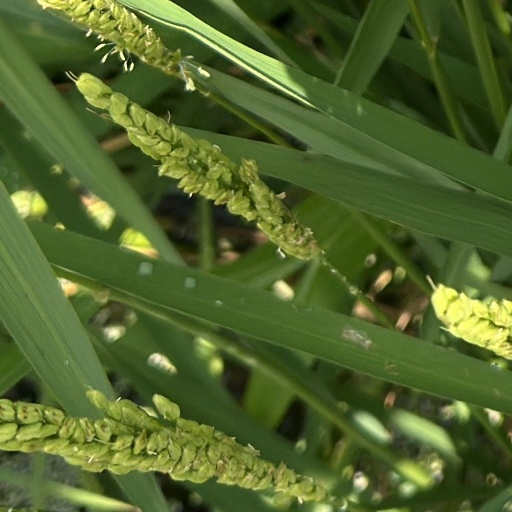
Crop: rice